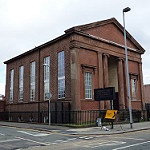
Label: buildings